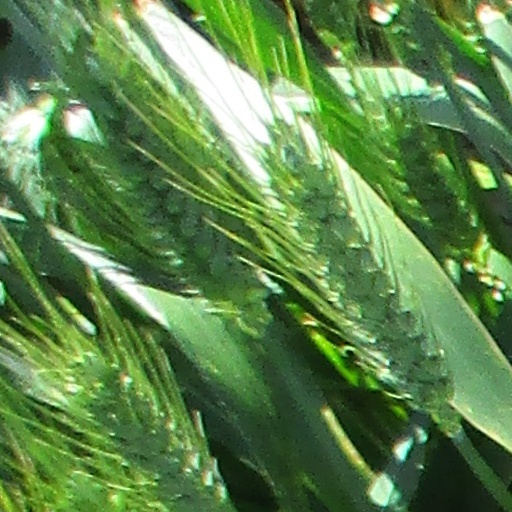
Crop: wheat